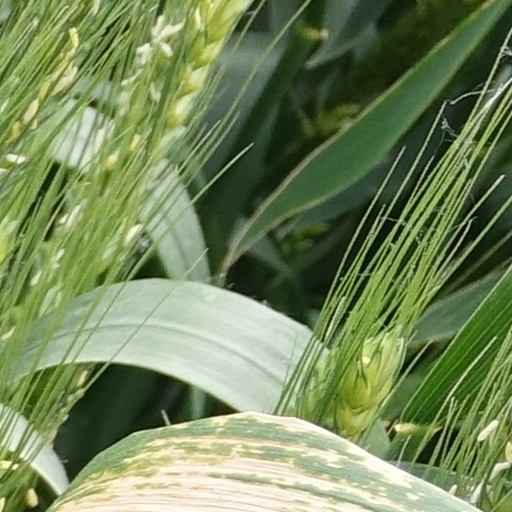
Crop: wheat